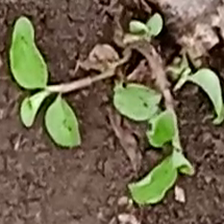
Weed species: Kena_(Commplina_benghalensio)